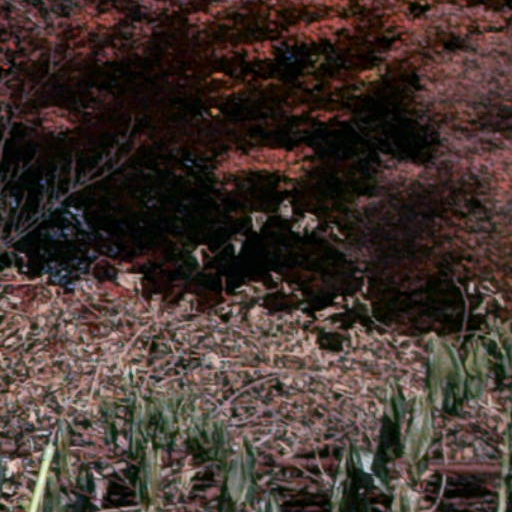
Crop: cassava